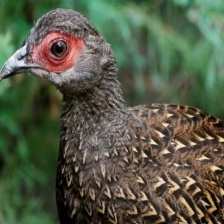
Species: SWINHOES PHEASANT
Scientific name: LOPHURA SWINHOII